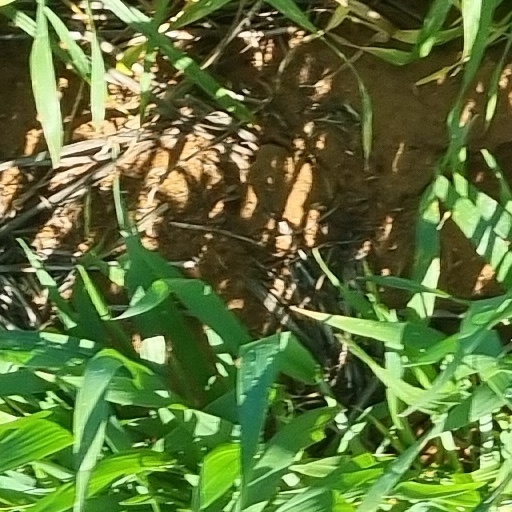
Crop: wheat